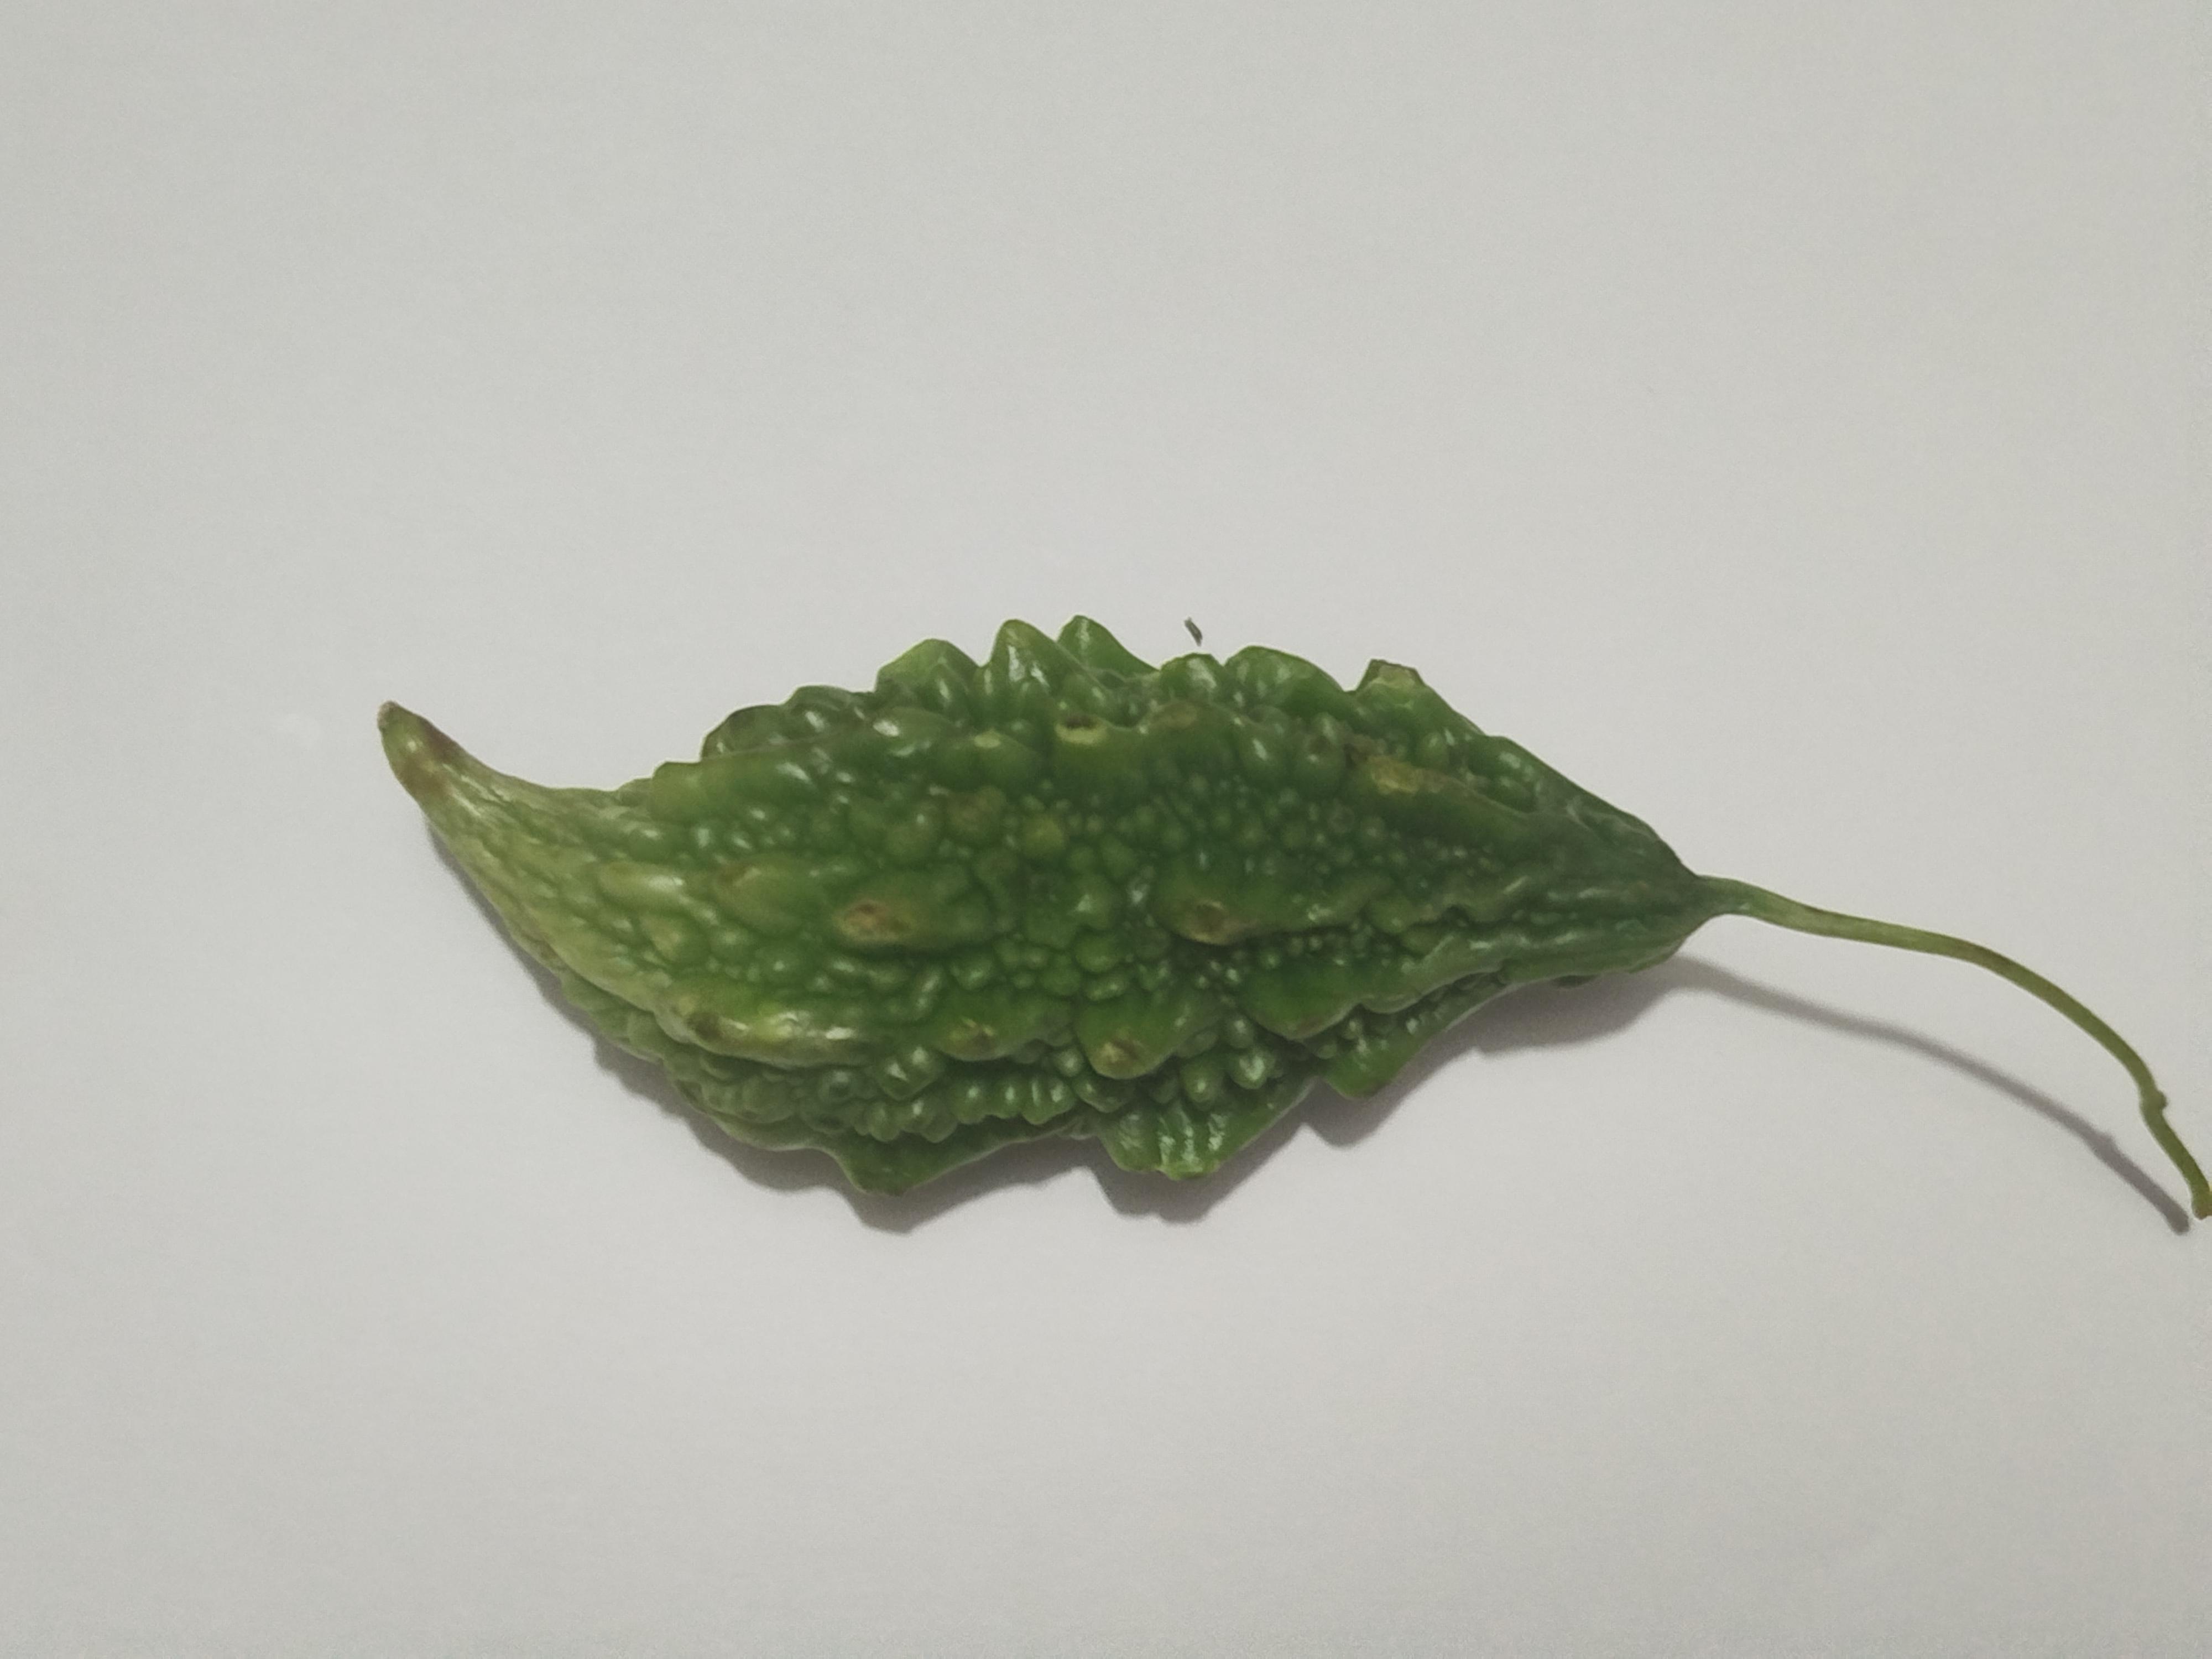
Label: Bitter melon